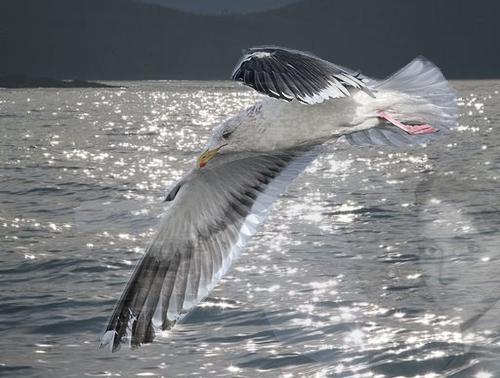
Bird species: Slaty_backed_Gull
Bird type: waterbird
Background: water